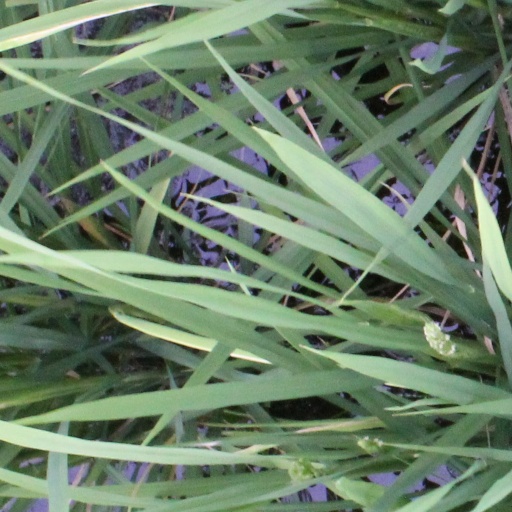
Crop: rice